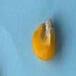
Maize quality: Good